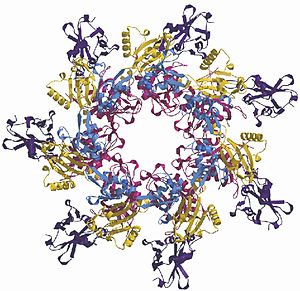
Bacillus anthracis
Molekylmodel af poren bestående af syv PA
Bakterien Bacillus anthracis er en gram positiv sporedannende aerob stav, som i mennesker er årsagen til miltbrand. Bacillus anthracis danner ligesom Bordetella pertussis det dødelige anthrax toksin. Derfor er Bacillus anthracis det ældste og mest anvendte biologiske våben, brugt i Anden verdenskrig mellem Japan og Kina.